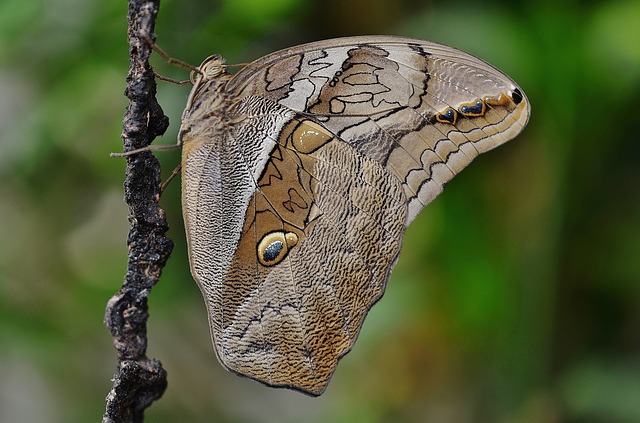
Label: butterfly